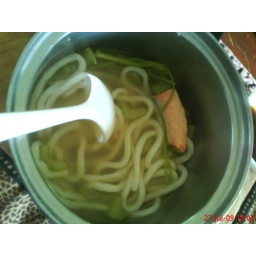
home - blanched salmon with udon in a celery and cilantro infused chicken broth